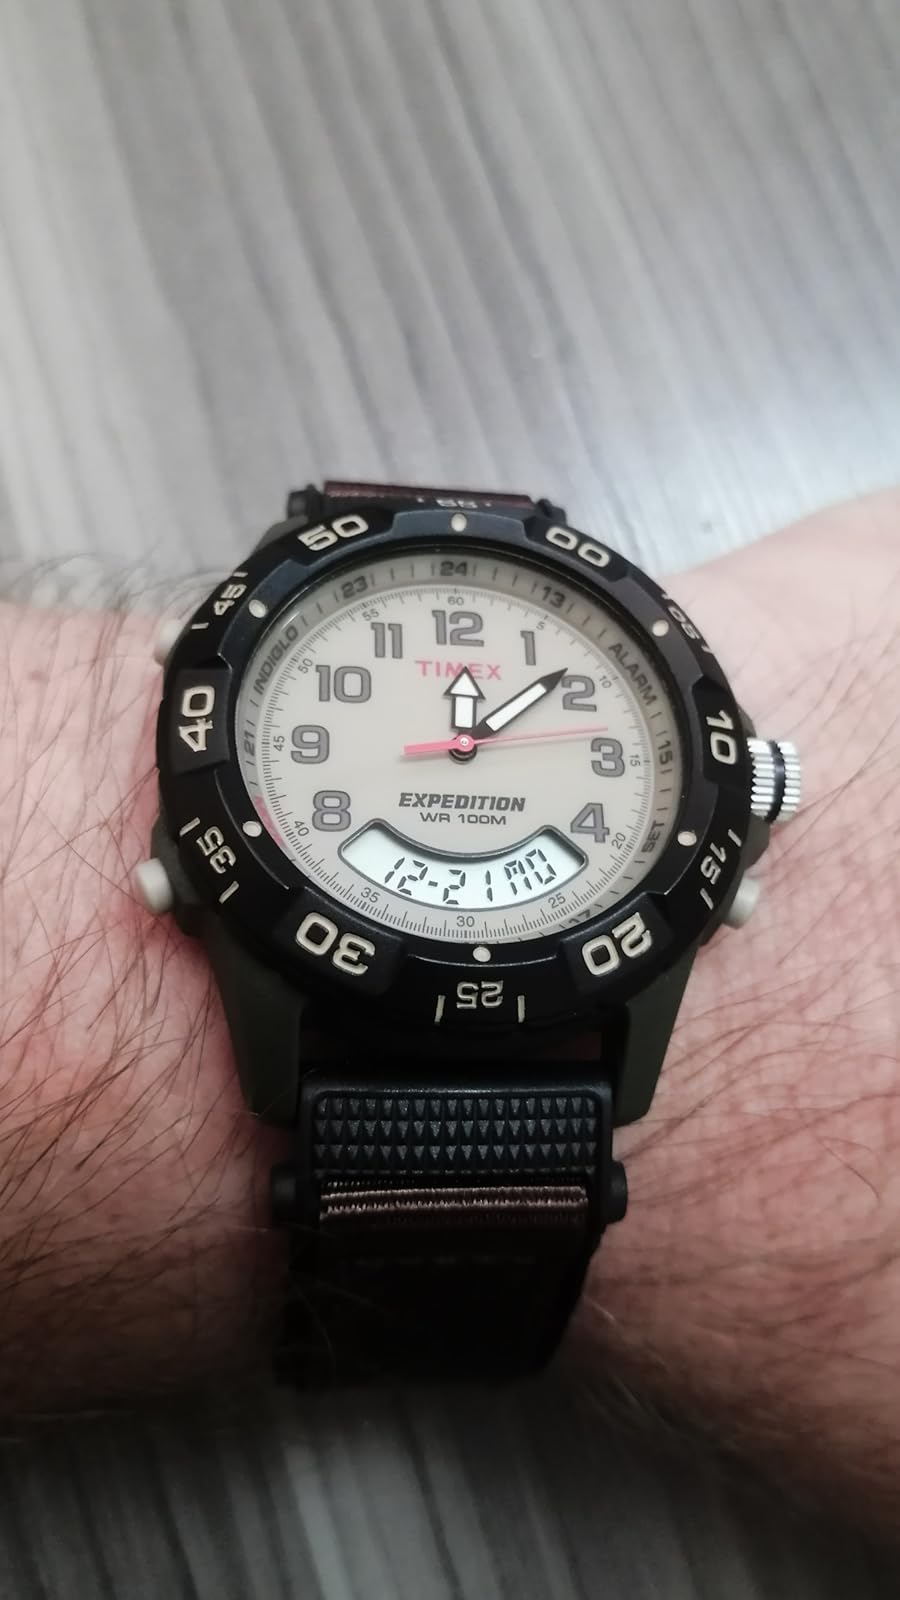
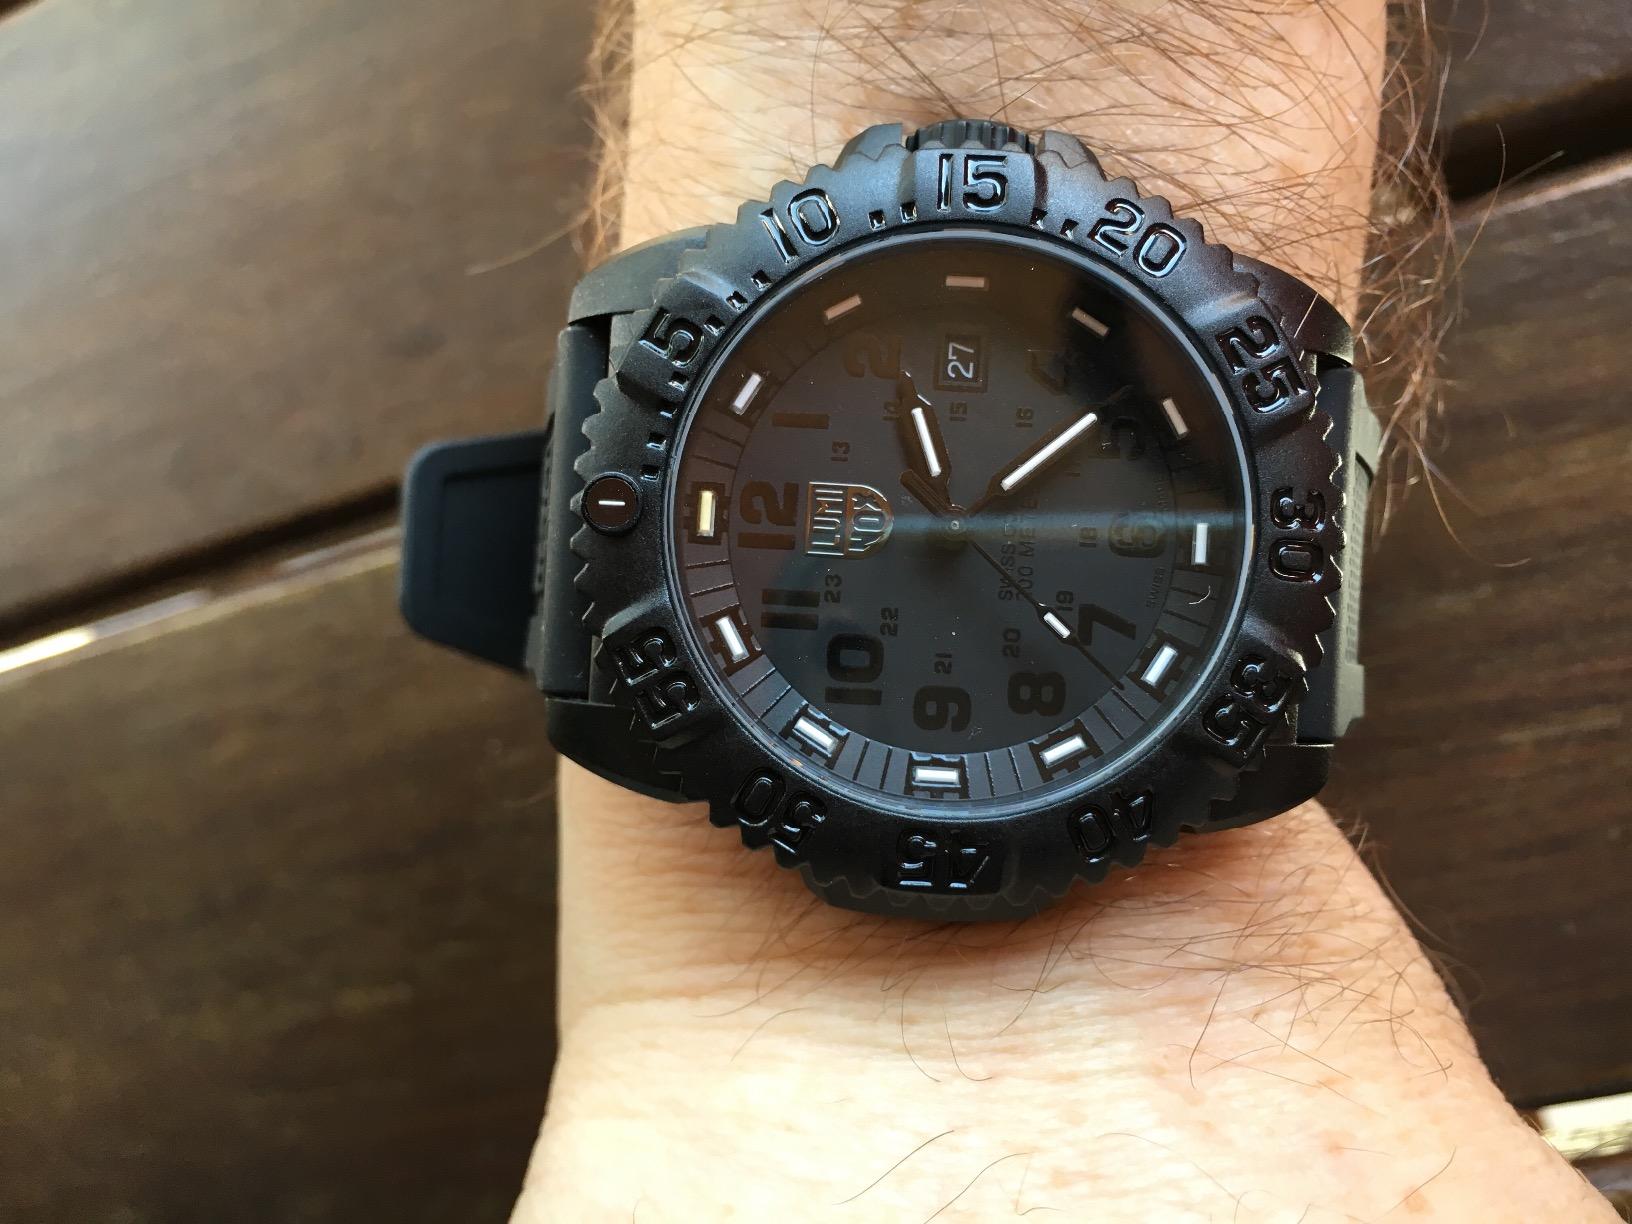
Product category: accessories_watch
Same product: no